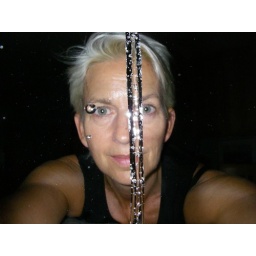
Camera &amp;gt; running water from faucet &amp;gt; me. I love those drops in the air.